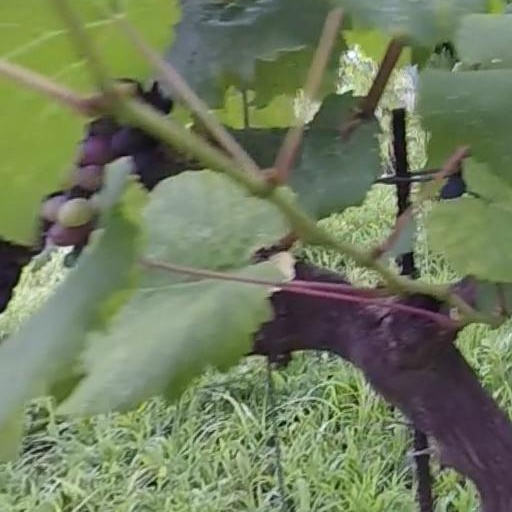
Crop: grape